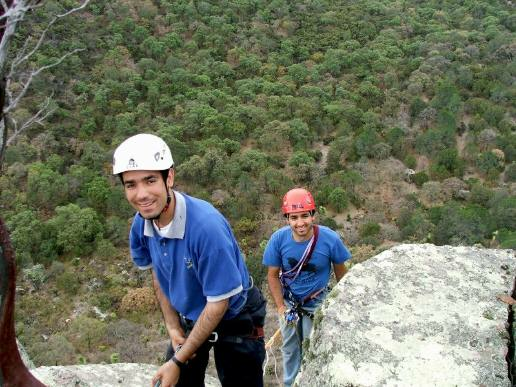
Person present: Yes